Offshore wind port

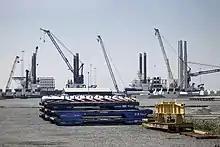
A2SEA ships at Esbjerg offshore wind port

An offshore wind port describes several distinct types of port facilities that are used to support manufacturing, construction and operation of an offshore wind power project. Offshore wind turbine components are larger than onshore wind components. Handling of such large components requires special equipment. Transporting of components between manufacturing and assembling facilities is to be minimized. As a result, a number of offshore wind port facilities have been built in areas with a high concentration of offshore wind developments. For large offshore wind farm projects, some offshore wind ports have become strategic hubs of the industry's supply chain.